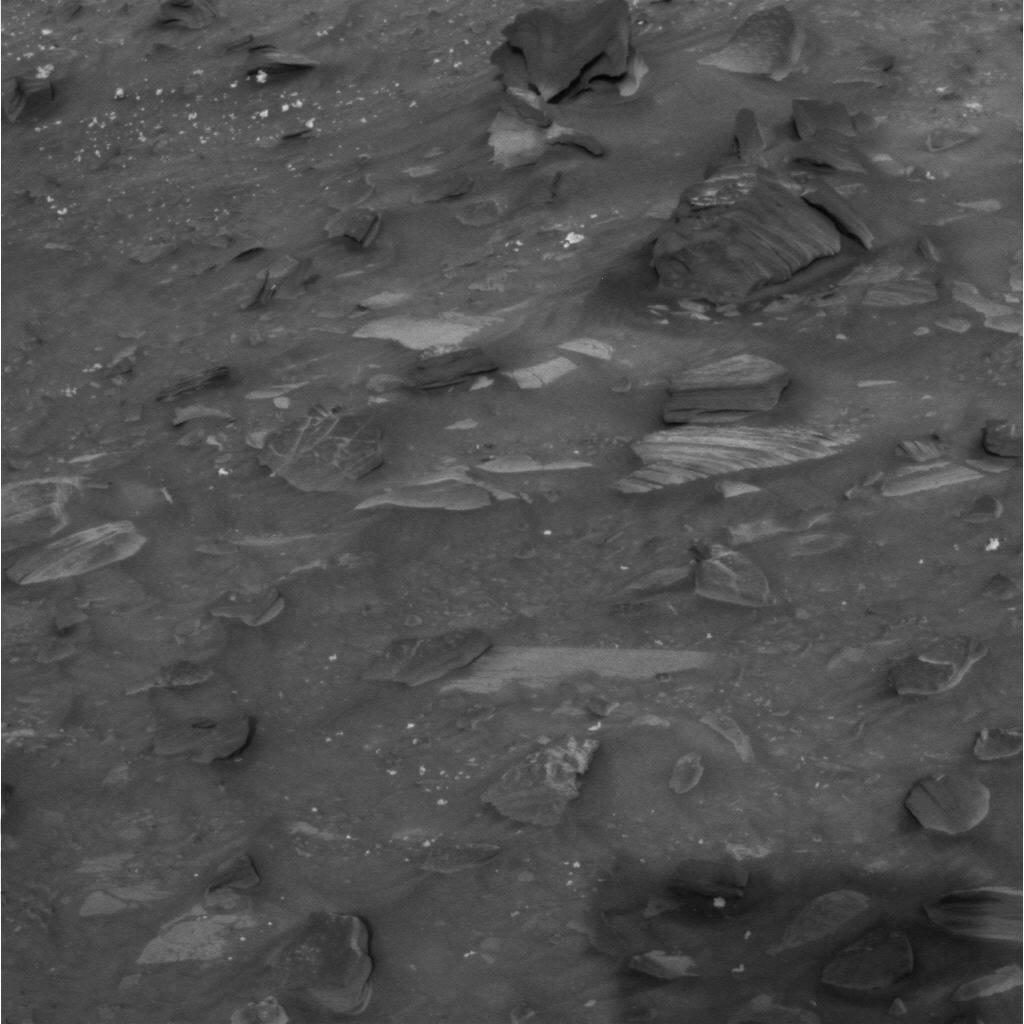
Surface features visible: Rock Outcrops, Clasts, Rock (Linear Features), Soil, Nearby Surface